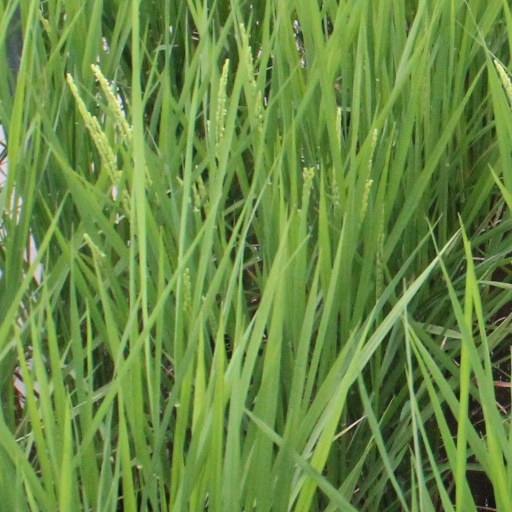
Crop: rice